Johann Wilhelm von Hunolstein

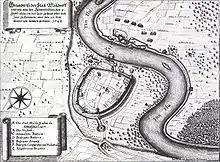
The Bavarian emplacements against the Swedes at Mühldorf 1648

In March, Hunolstein changed back to the Bavarian army where he was promoted to Generalfeldzeugmeister and became teacher to hereditary prince Ferdinand Maria in military science. He fought at Zusmarshausen under Jost Maximilian von Gronsfeld. As the latter was deposed and imprisoned by the Elector because of his retreat from the Lech river following the defeat at Zusmarshausen, Hunolstein became his interim successor as Bavarian commander. He was the only officer that had objected the retreat in the war council, anticipating the Elector's furious reaction. Together with the new Imperial commander Piccolomini and Johann von Reuschenberg, he defended the river Inn against the Swedes. Piccolomini put his own infantry under Hunolstein's command to hold the river. The Swedes under Wrangel failed crossing it in Wasserburg because of the resistance of the garrison as well as in Mühldorf because of Hunolstein's defences and the high water-level. As Maximilian of Bavaria did not make Hunolstein but the higher-ranking Adrian von Enkevort the definitive successor of Gronsfeld as his main commander on 2 August, he felt passed over and took his leave from the army.